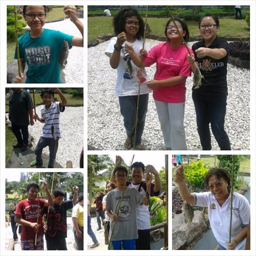
everyone is all smiles after reeling in lunch .